Halloween (1978 film)

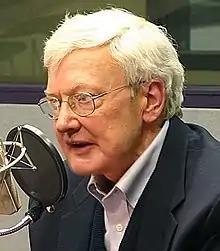
Roger Ebert, an often vocal critic of slasher films, praised "Halloween" upon its release.

The "Los Angeles Times" deemed the film a "well-made but empty and morbid thriller", while Bill von Maurer of "The Miami Times" felt it was "surprisingly good", noting: "Taken on its own level, "Halloween" is a terrifying movie—if you are the right age and the right mood." Susan Stark of the "Detroit Free Press" branded "Halloween" a burgeoning cult film at the time of its release, describing it as "moody in the extreme" and praising its direction and music. Gene Siskel of the "Chicago Tribune" gave the film three and a half stars out of four and called it "a beautifully made thriller" that "works because director Carpenter knows how to shock while making us smile. He repeatedly sets up anticipation of a shock and delays the shock for varying lengths of time. The tension is considerable. More than once during the movie I looked around just to make sure that no one weird was sitting behind me." Tom Allen of "The Village Voice" praised the film in his November 1978 review, noting it as sociologically irrelevant but praising its Hitchcock-like technique as effective and "the most honest way to make a good schlock film". Allen pointed out the stylistic similarities to "Psycho" and George A. Romero's "Night of the Living Dead" (1968).